Jailson (footballer, born 1995)

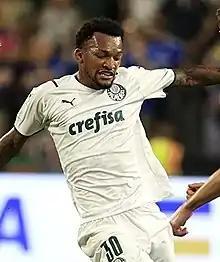
Jailson with Palmeiras at the 2021 FIFA Club World Cup

Jailson Marques Siqueira (born 7 September 1995), simply known as Jailson, is a Brazilian professional footballer who plays as a defensive midfielder.